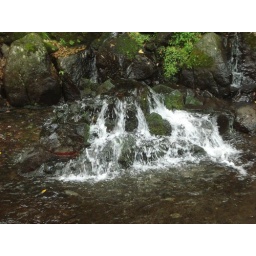
spring rock in the river